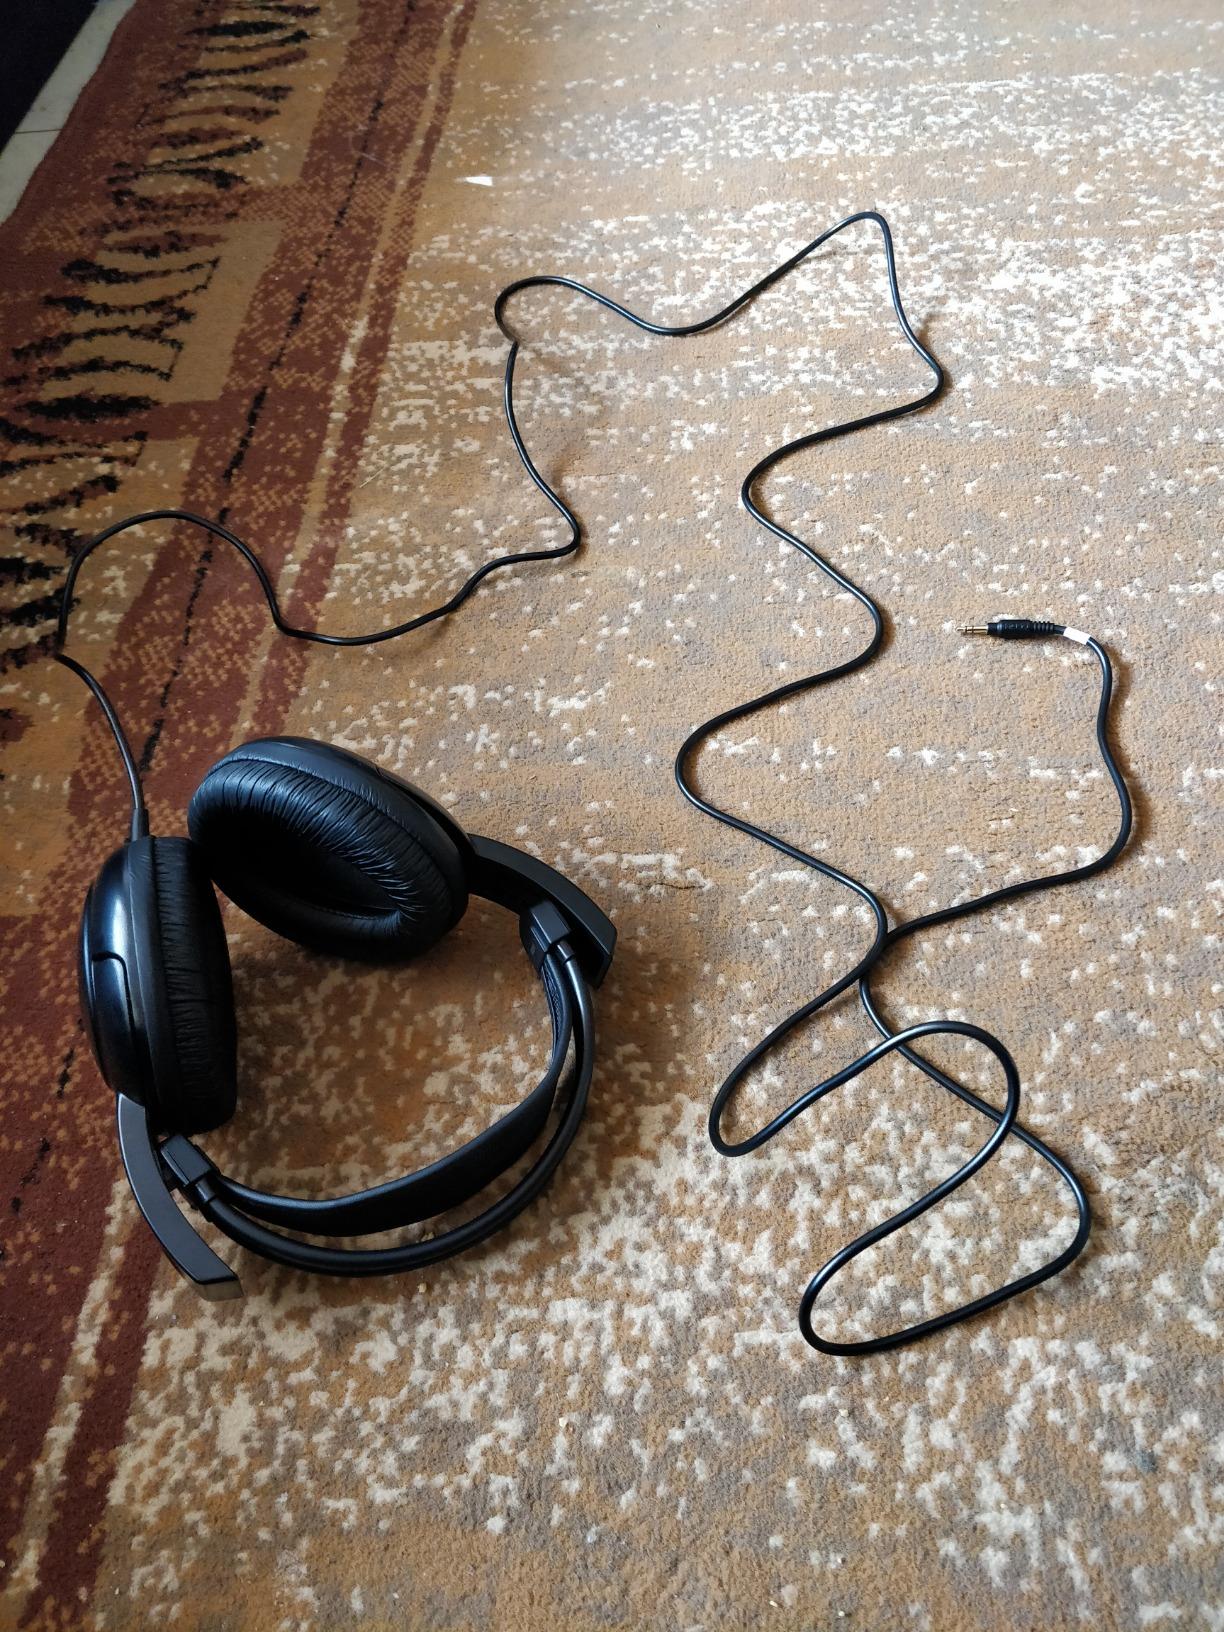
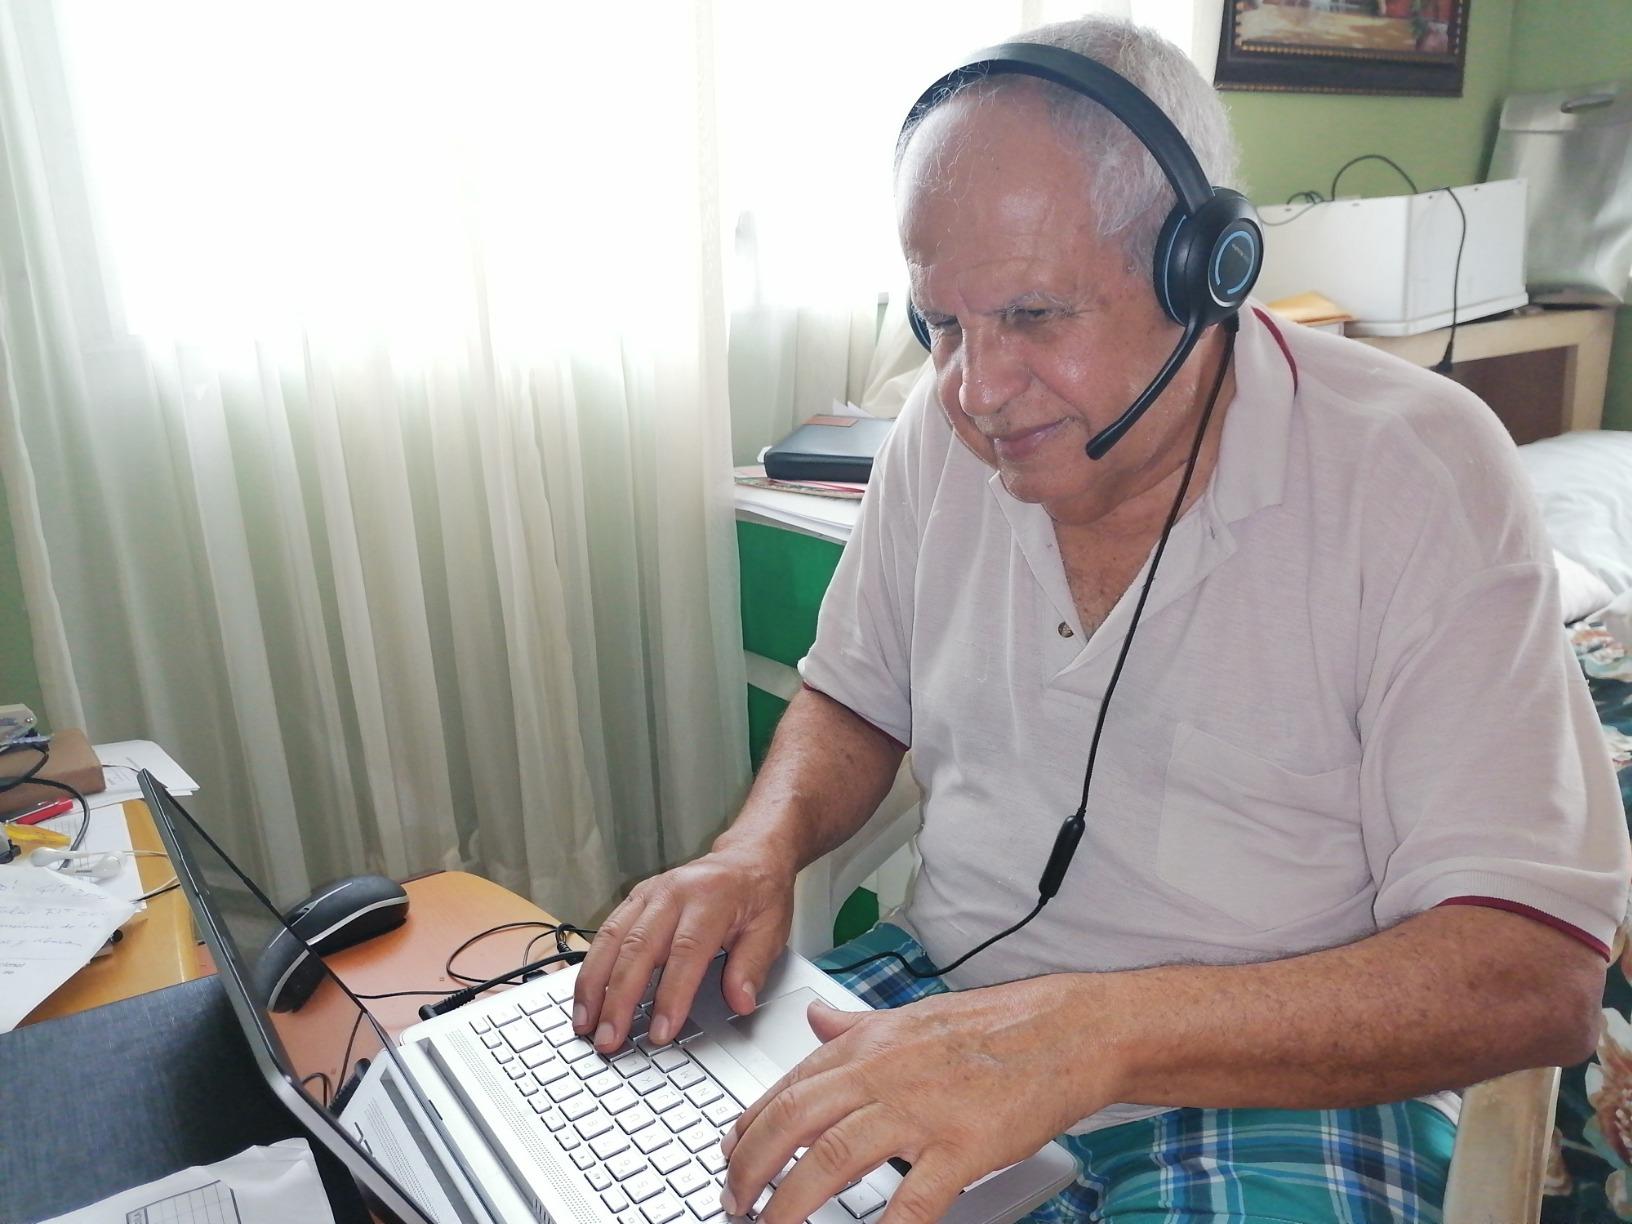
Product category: headphones
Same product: no